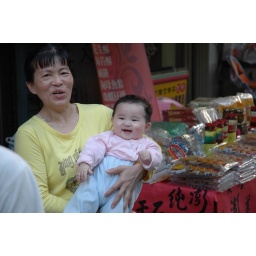
A cute baby girl I saw in Anping street.